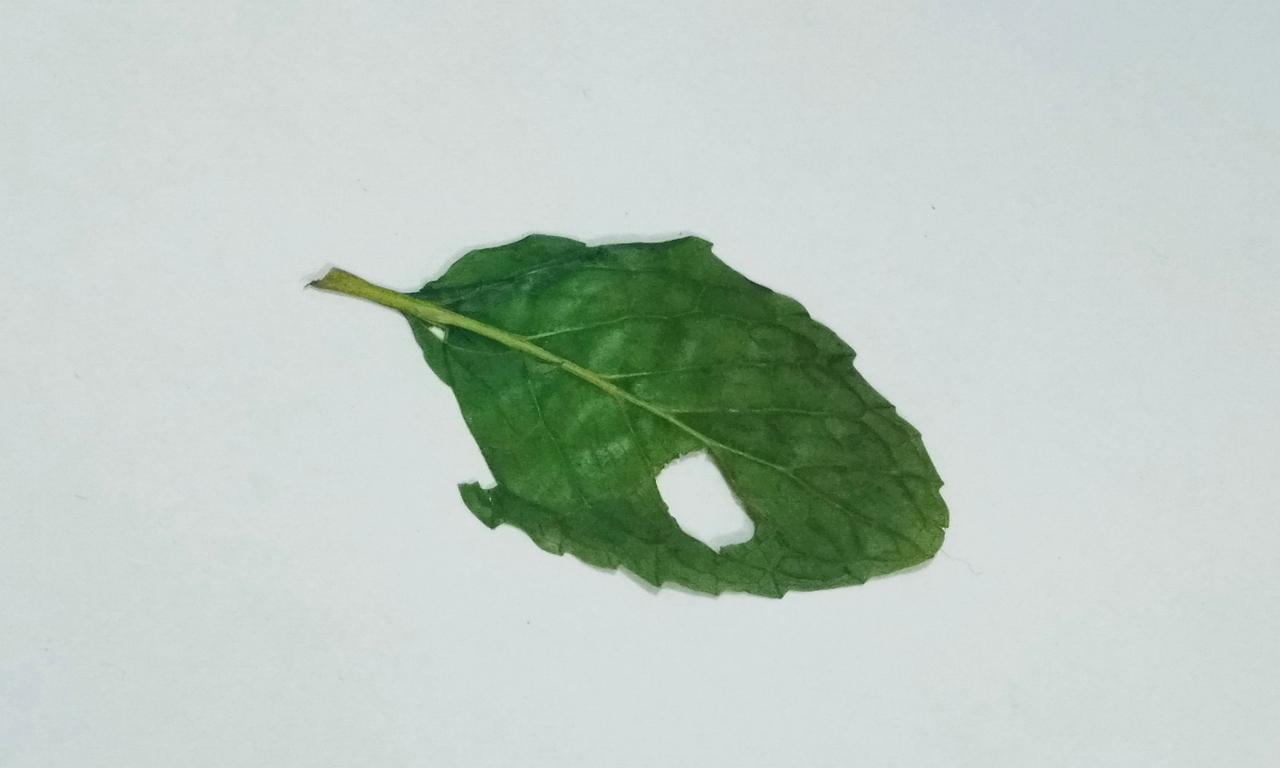
Label: Dried